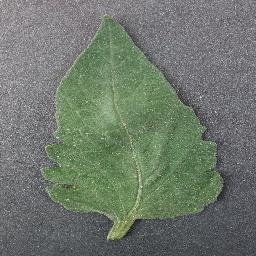
Label: Tomato___healthy